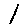
Label: 1